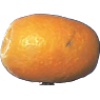
Label: kumquats